Sugar Hill, New Hampshire

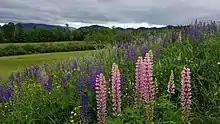
Sugar Hill is known for its lupine blooms every June.

Incorporated in 1962 out of the town of Lisbon after considerable litigation, Sugar Hill is the most recently incorporated town in the state. The name "Sugar Hill" comes from the large groves of sugar maples within the town limits.